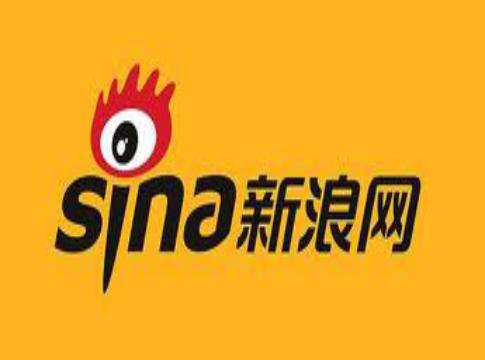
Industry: Leisure